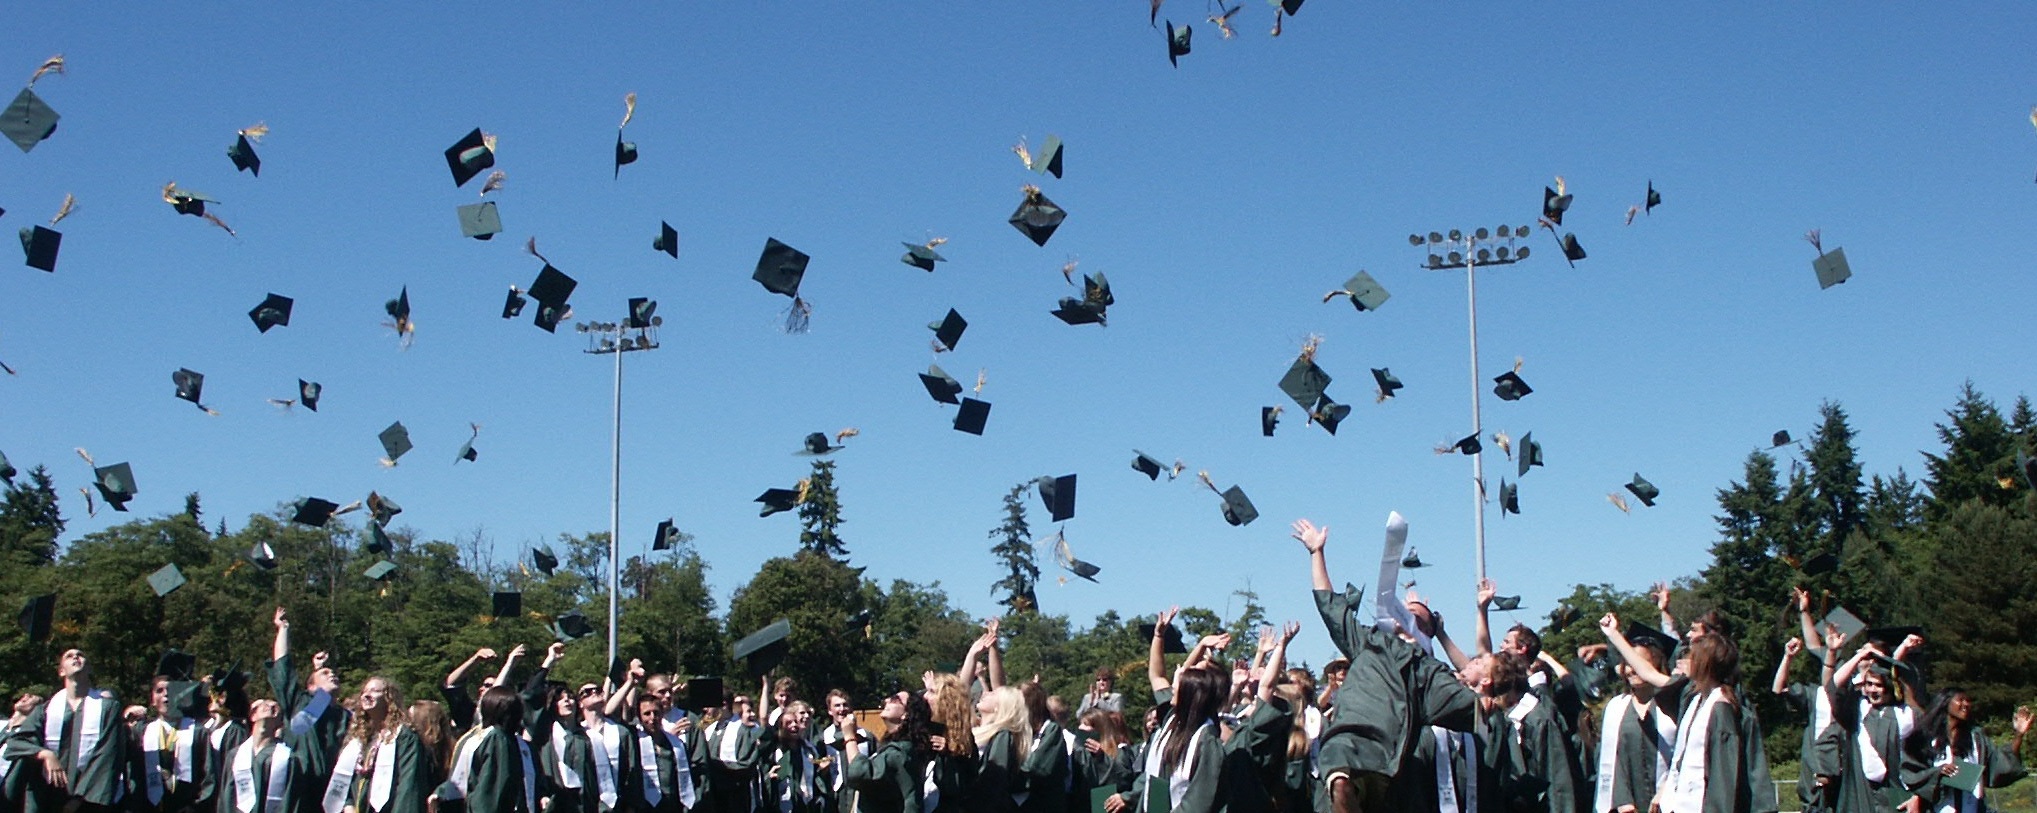
crowd, student, education, cap, graduate, teen, graduation, diploma, success, achievement, high school